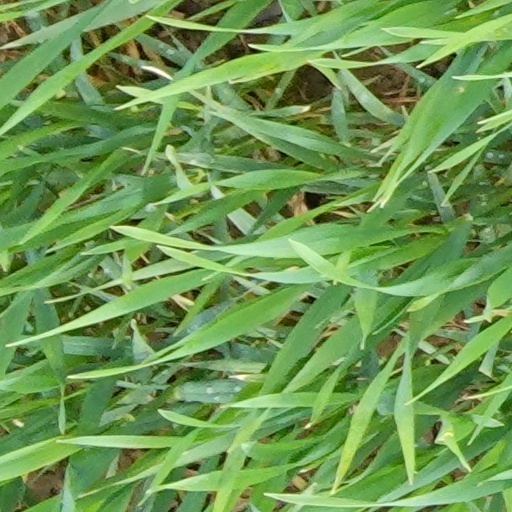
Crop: wheat